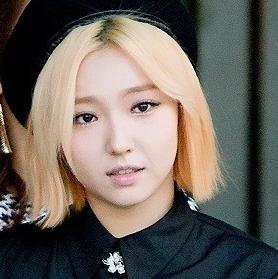
Age: 22